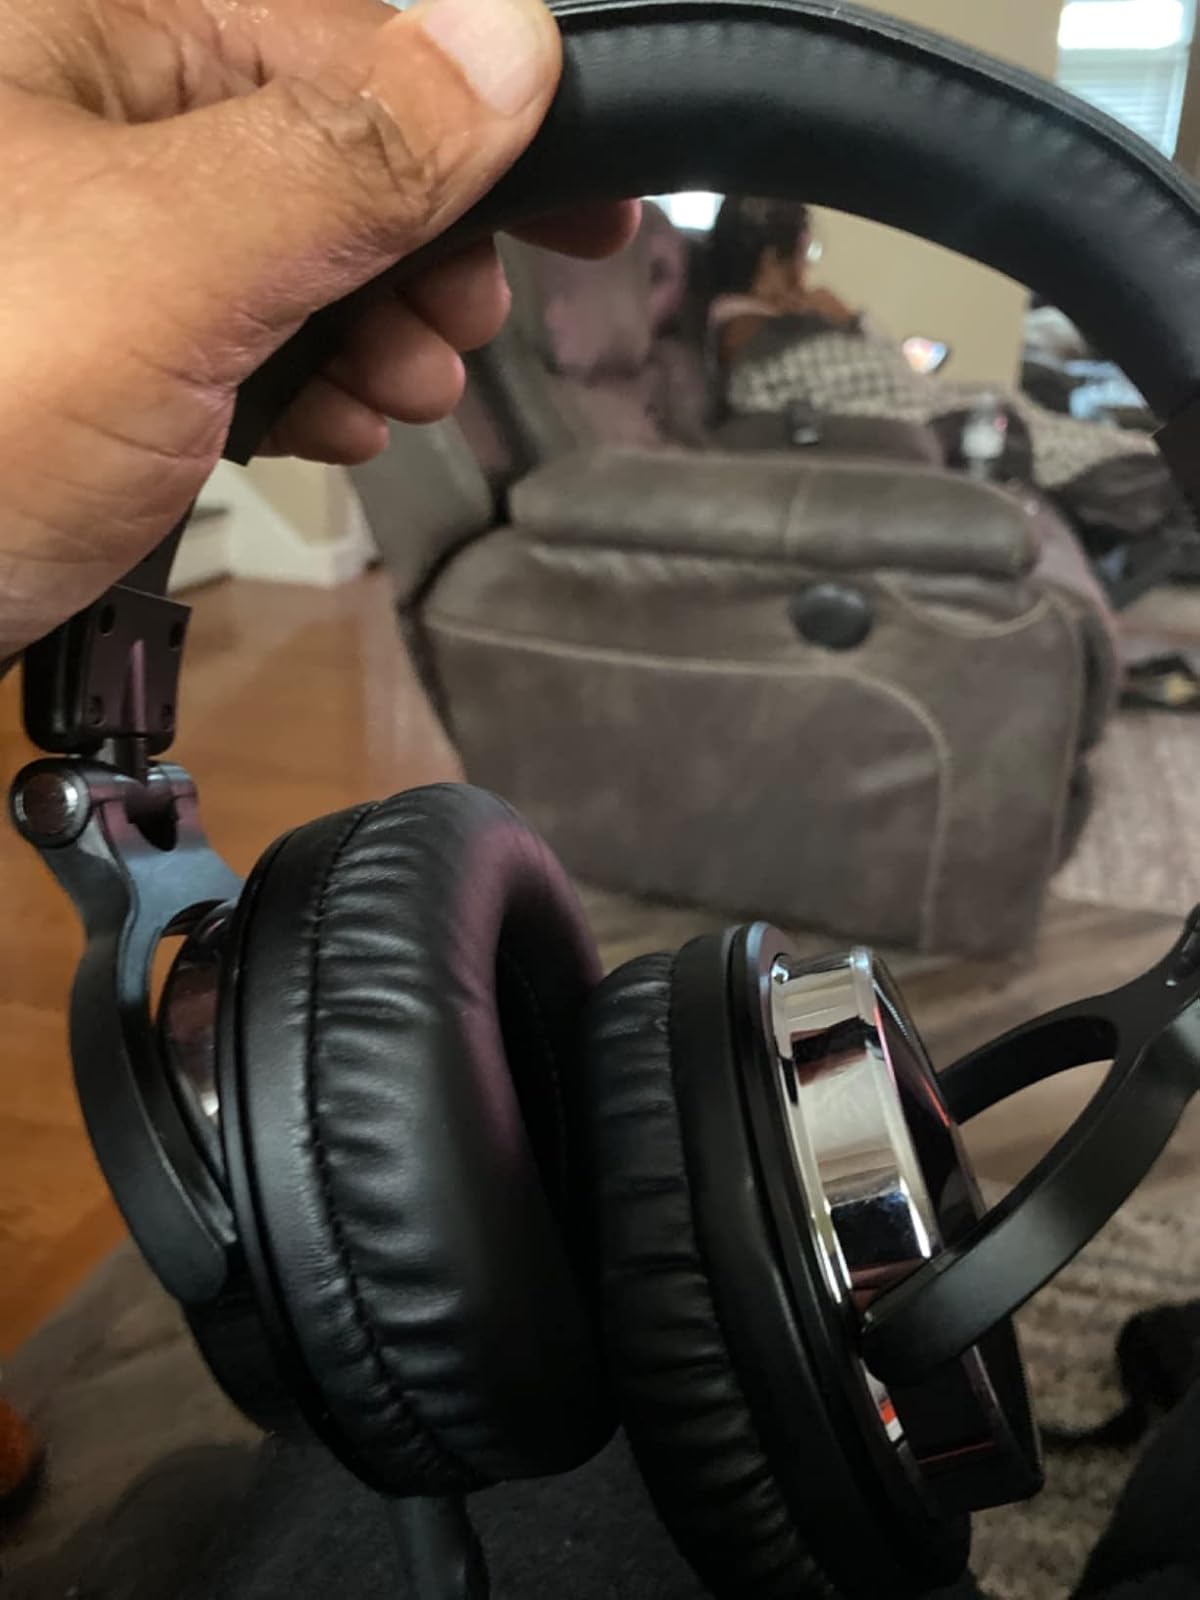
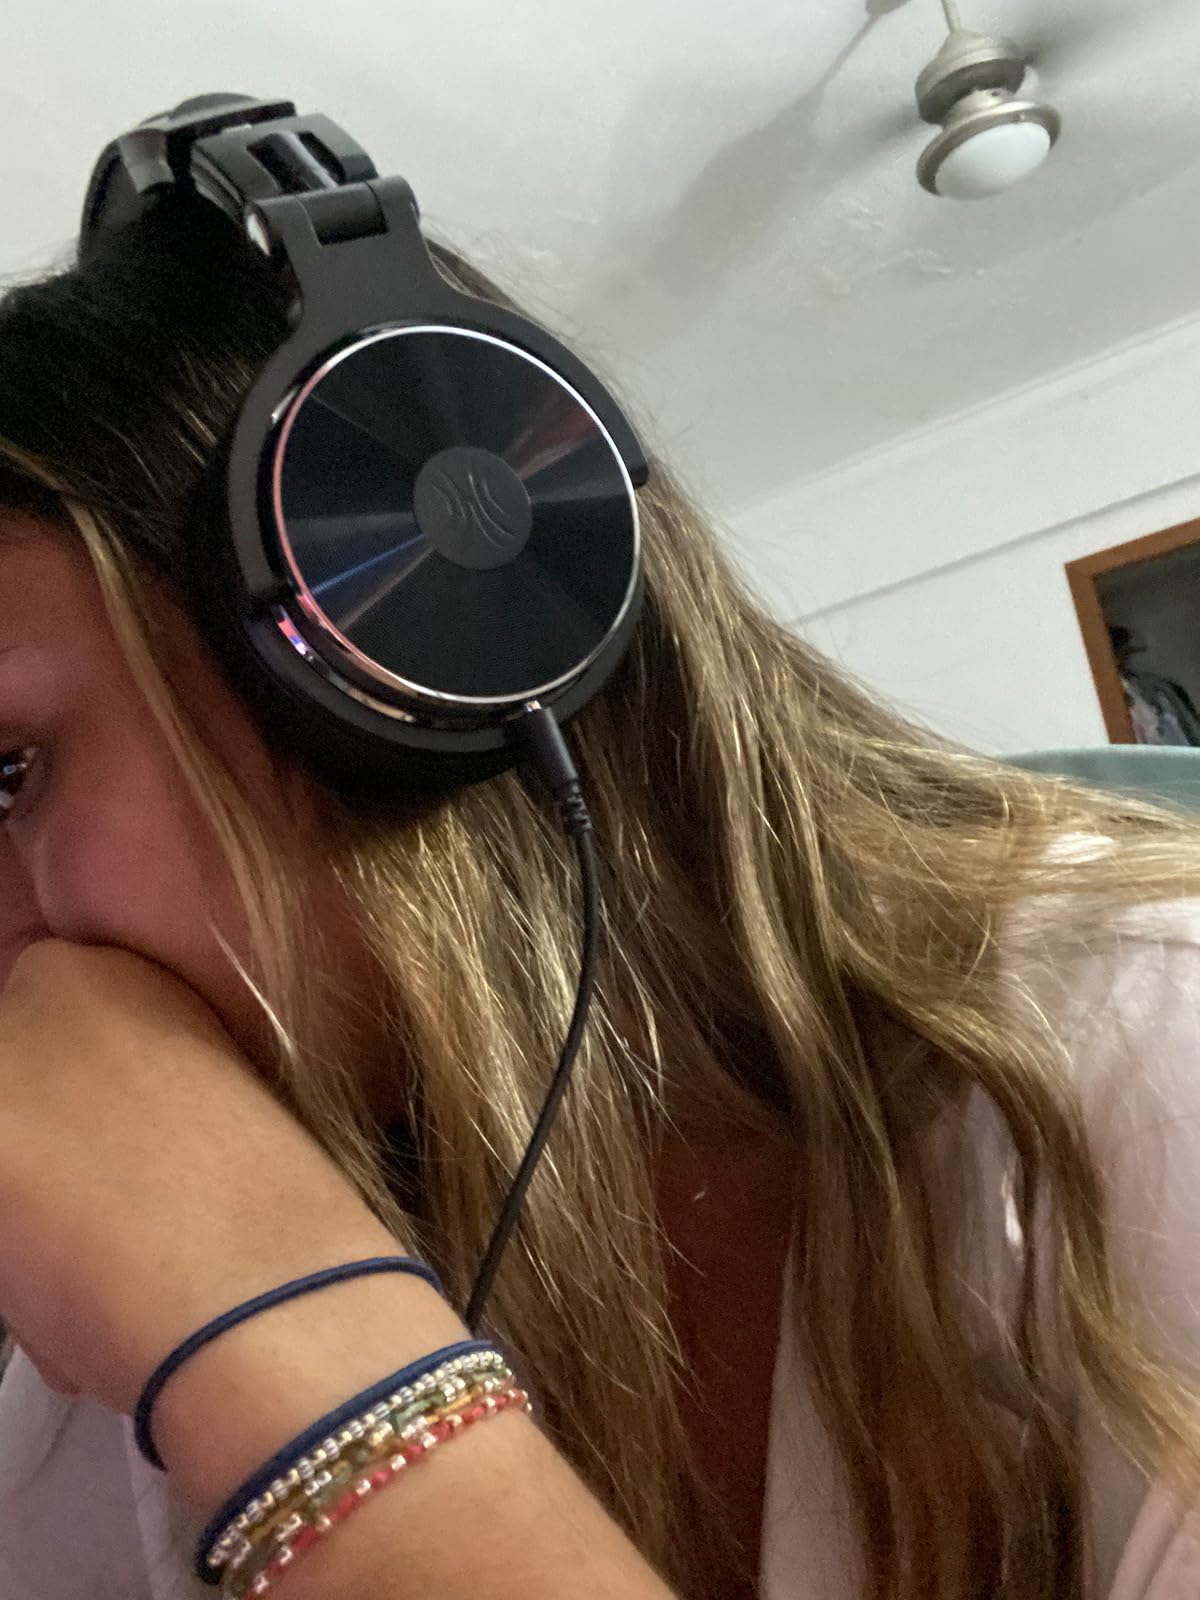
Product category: headphones
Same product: yes